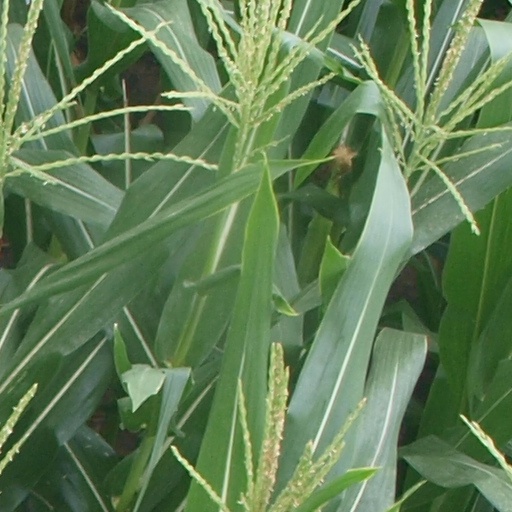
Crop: maize; corn